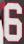
Number: 6